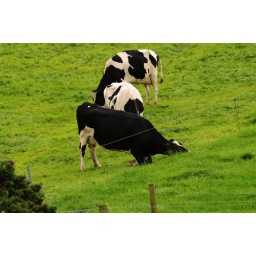
A cow finds a way to sneak under the electric fence to get a mouthful of grass.